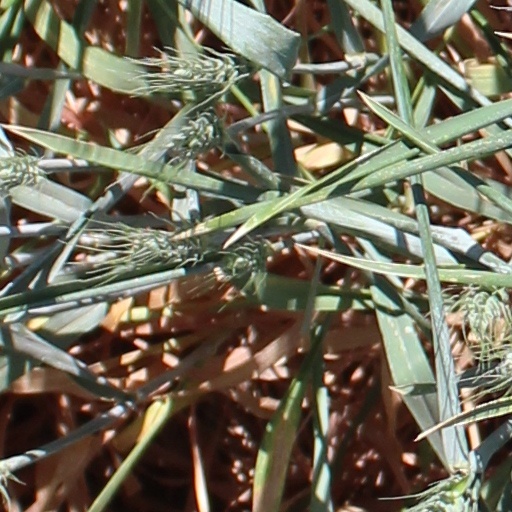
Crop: wheat